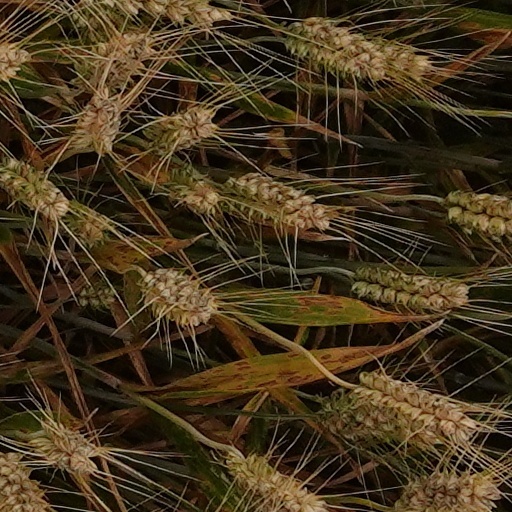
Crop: wheat